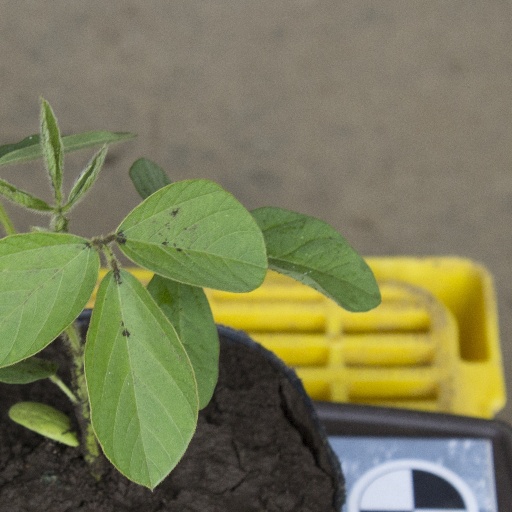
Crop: soybean